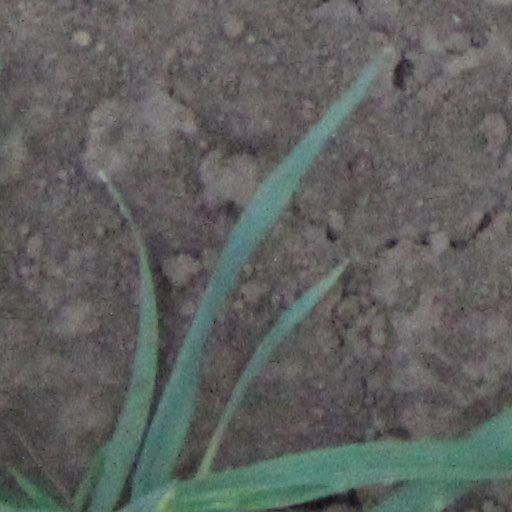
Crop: wheat